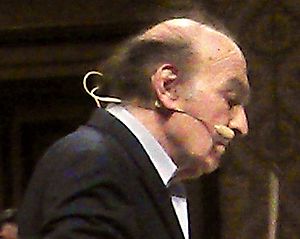
Samuel Pisar
Samuel Pisar i 2012
Samuel Pisar var en polsk født amerikansk advokat, forfatter og overlevende fra tyske koncentrationslejre under 2. verdenskrig. Har modtaget udmærkelse som storsofficer af Æreslegionen.